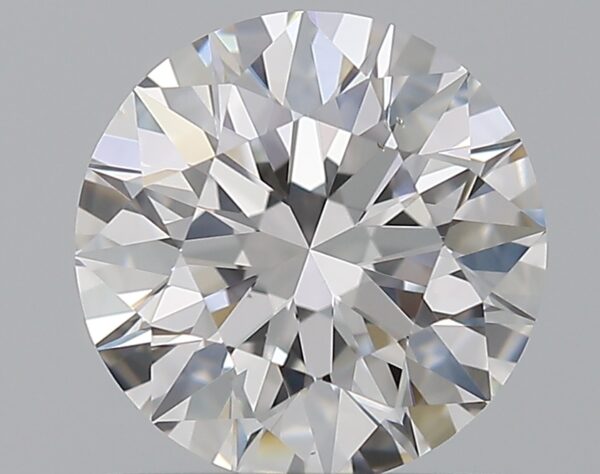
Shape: round
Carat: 1.02
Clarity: VS2
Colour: D
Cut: EX
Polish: EX
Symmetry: EX
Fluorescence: N
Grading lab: GIA
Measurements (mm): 6.43 x 6.47 x 4.05